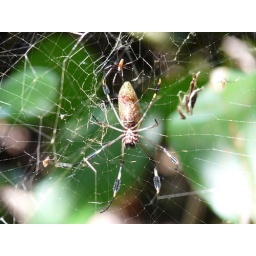
This is a female spider, you can see her male counterpart just above her bum. Man, talk about a Napoleon complex!